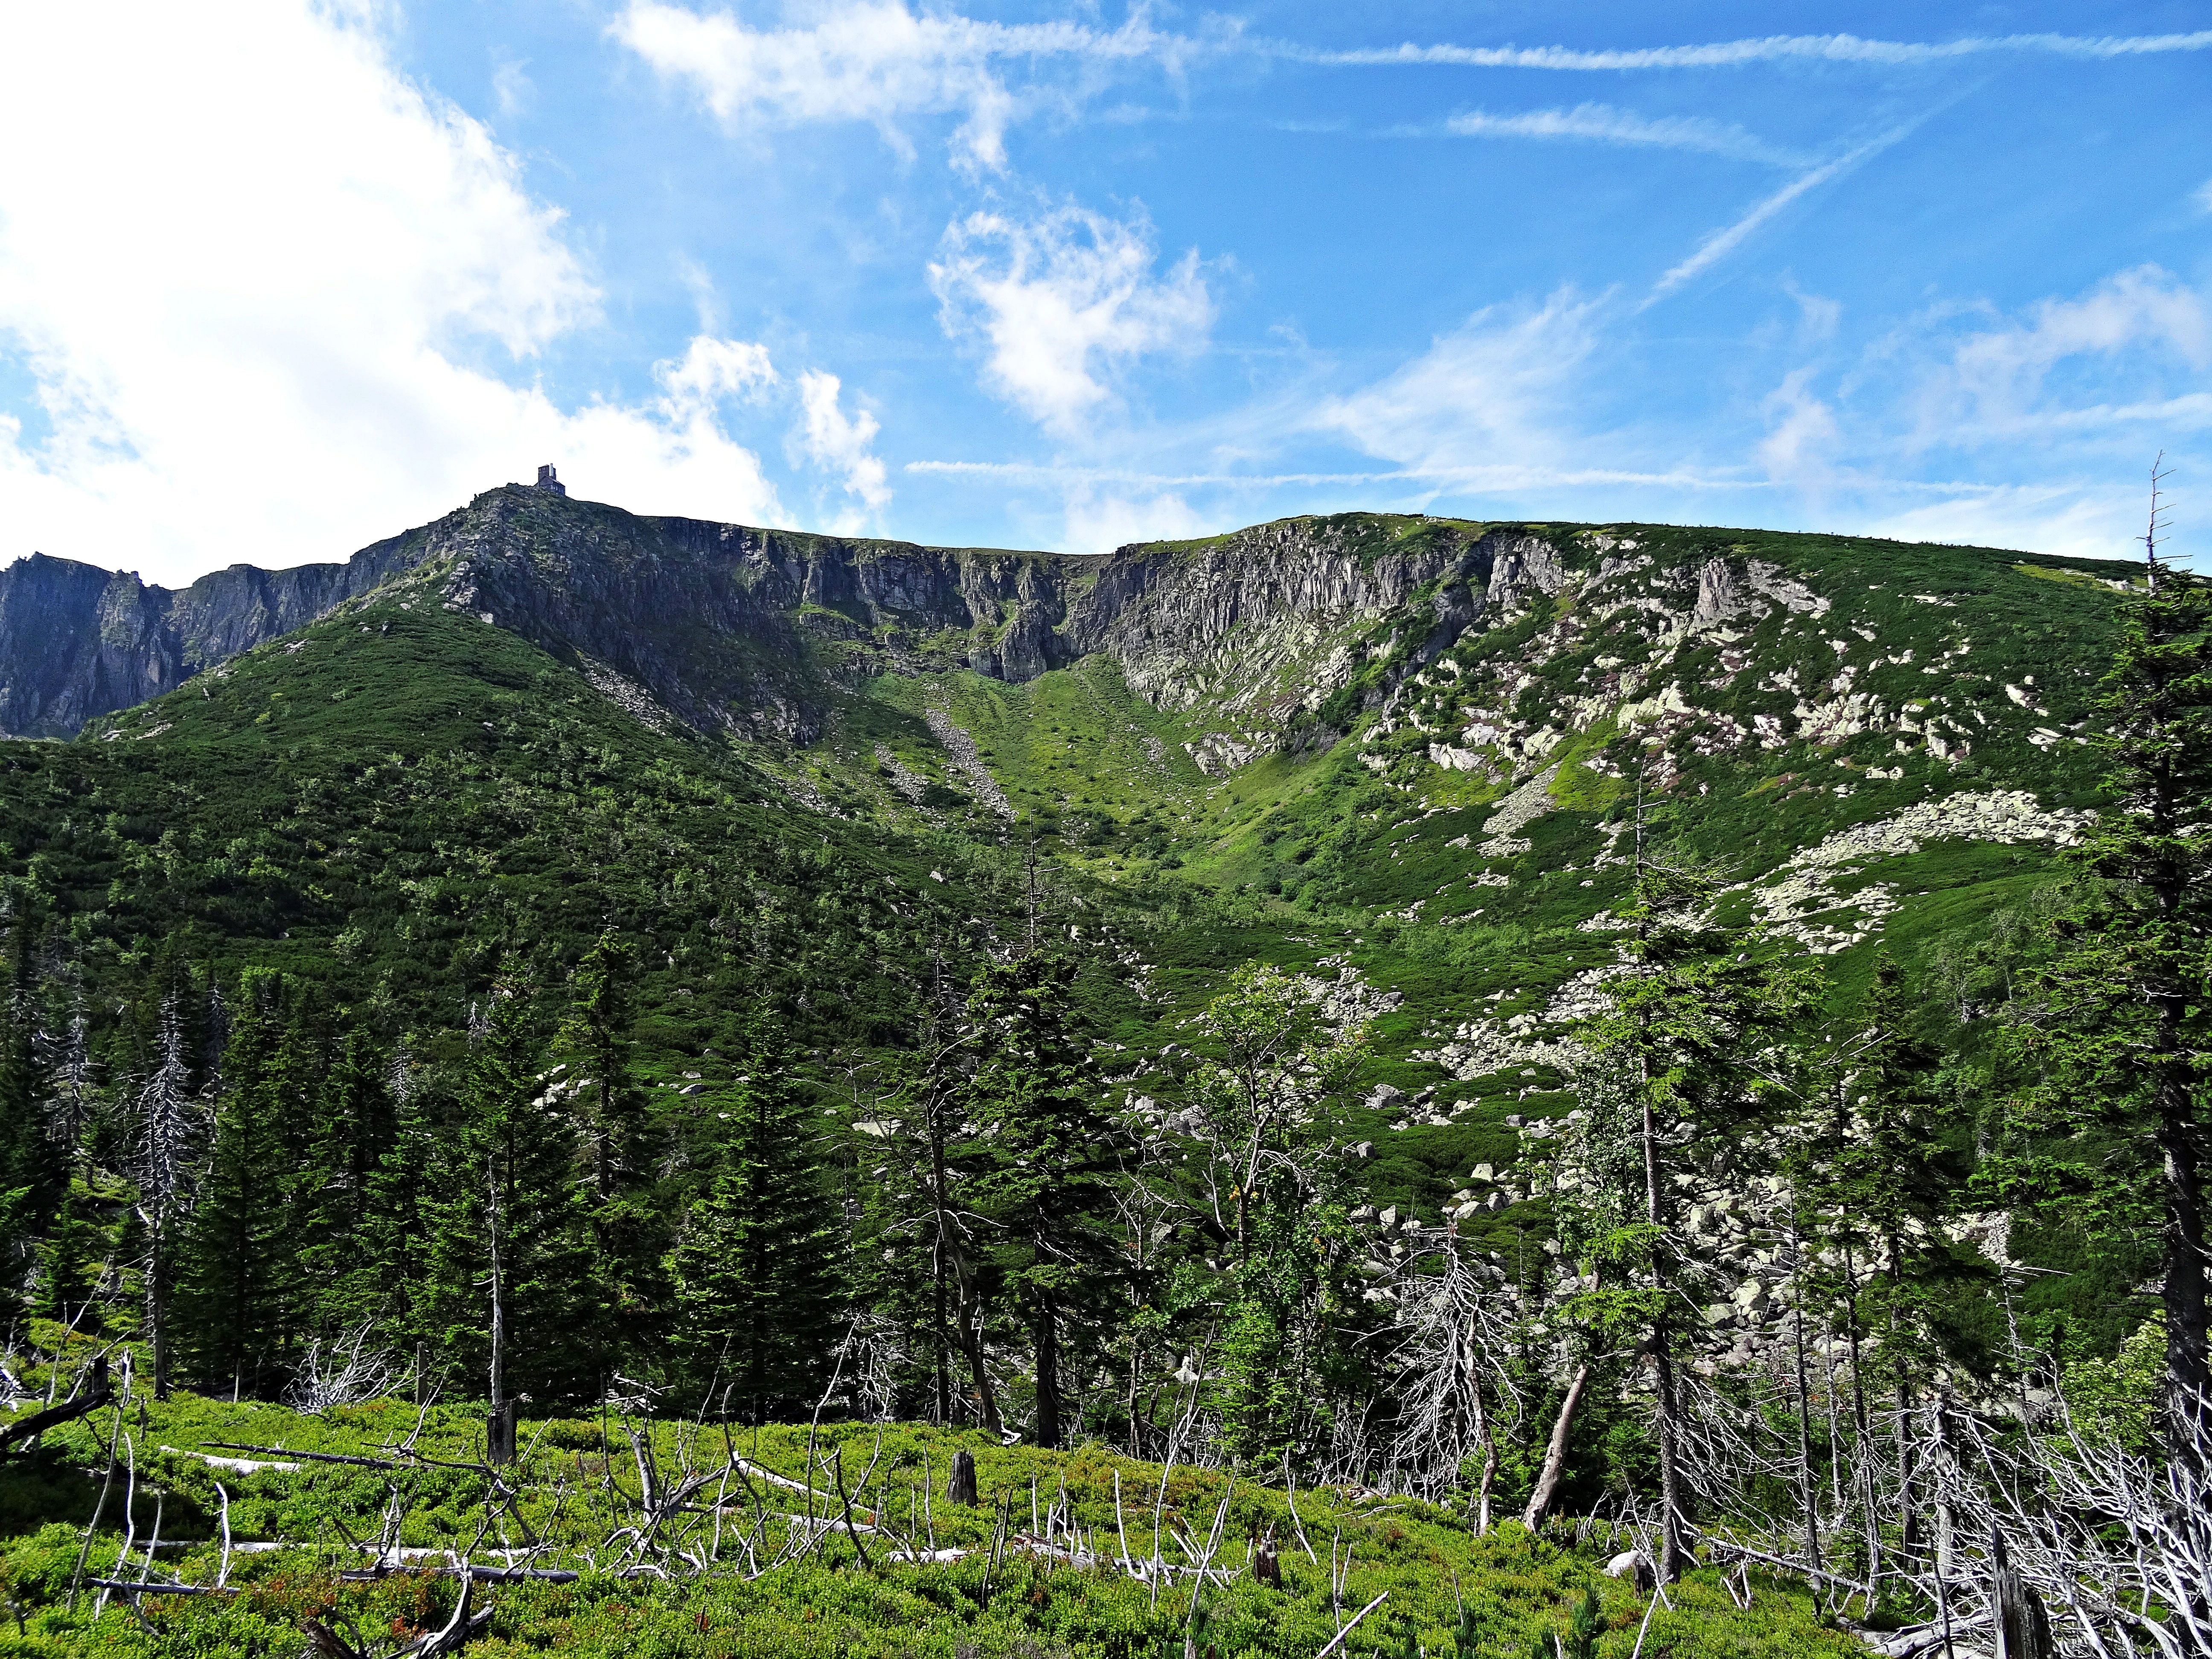
landscape, tree, nature, forest, wilderness, walking, mountain, hiking, trail, meadow, hill, flower, view, valley, mountain range, panorama, summer, travel, green, park, scenery, holiday, colorful, tourism, national park, ridge, top view, rocks, tour, holidays, mountains, alps, vegetation, plateau, beauty, woodland, habitat, time of year, ecosystem, tatry, wandering, the silence, on the trail, peace of mind, hiking trail, hiking trails, sunny day, landform, a view of the mountains, mountain trekking, mountain hiking, the beauty of the mountains, mountain pass, biome, natural environment, geographical feature, mountainous landforms